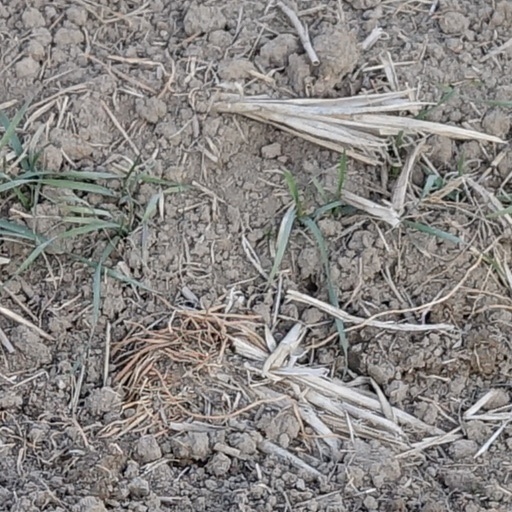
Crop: wheat